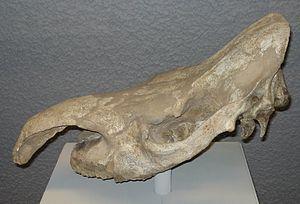
Dicerorhinus hemitoechus/Stephanorhinus hemitoechus, le Rhinocéros de prairie ou Rhinocéros des steppes, est une espèce de rhinocéros éteinte. Il appartenait au genre Dicerorhinus, dont ne subsiste plus actuellement que le rhinocéros de Sumatra, en grave danger d'extinction.
La liste des espèces d'animaux disparus d'Europe comptabilise les animaux éteints, réintroduits et disparus localement d'Europe du Pliocène à l'Holocène.